Ad-Lin Building

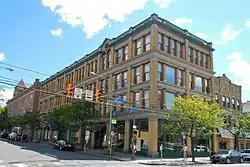
in 2013

The Ad-Lin Building, also known as Linden Plaza, is an historic, American commercial building that is located in Scranton, Lackawanna County, Pennsylvania.